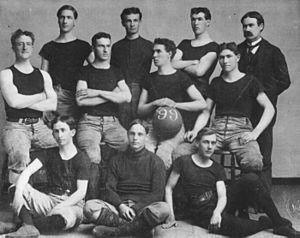
Le basket-ball ou basketball, fréquemment désigné en français par son abréviation basket, est un sport de balle et sport collectif opposant deux équipes de cinq joueurs sur un terrain rectangulaire. L'objectif de chaque équipe est de faire passer un ballon au sein d'un arceau de 46 cm de diamètre, fixé à un panneau et placé à 3,05 m du sol : le panier. Chaque panier inscrit rapporte deux points à son équipe, à l'exception des tirs effectués au-delà de la ligne des trois points qui rapportent trois points et des lancers francs accordés à la suite d'une faute qui rapportent un point. L'équipe avec le nombre de points le plus important remporte la partie.
L'équipe de basket-ball des Jayhawks du Kansas est le programme universitaire de basket-ball représentant l'Université du Kansas. C'est l'une des équipes qui a rencontré le plus de succès dans l'histoire du basket-ball universitaire. Elle est classée en Division I de la NCAA et évolue dans la conférence Big 12.
James Naismith est un professeur de médecine canadien naturalisé américain. Il est surtout connu comme étant l'inventeur du basket-ball.
Cette page propose un accès chronologique aux évènements ayant marqué l'histoire du basket-ball. À chaque année est associé le fait le plus marquant.